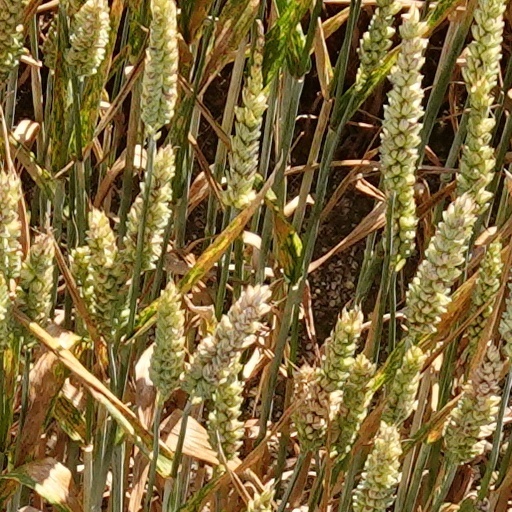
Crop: wheat